The Naked Island

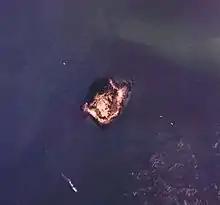
Sukune Island

The island location in the film is an uninhabited island called Sukune off the coast of a larger island called Sagishima, part of Mihara, Hiroshima.